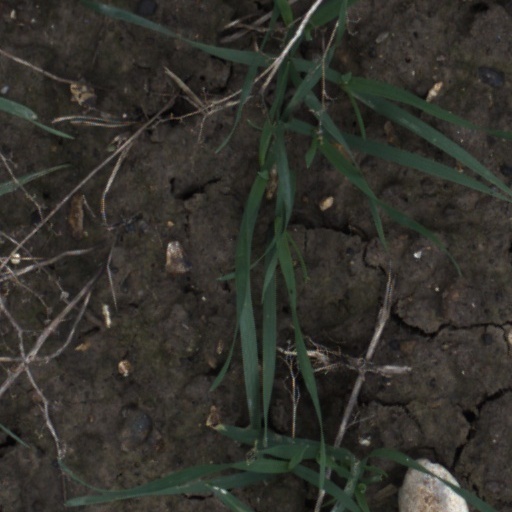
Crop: wheat